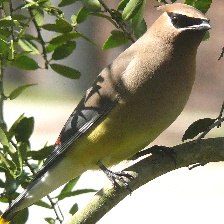
Species: CEDAR WAXWING
Scientific name: BOMBYCILLA CEDRORUM